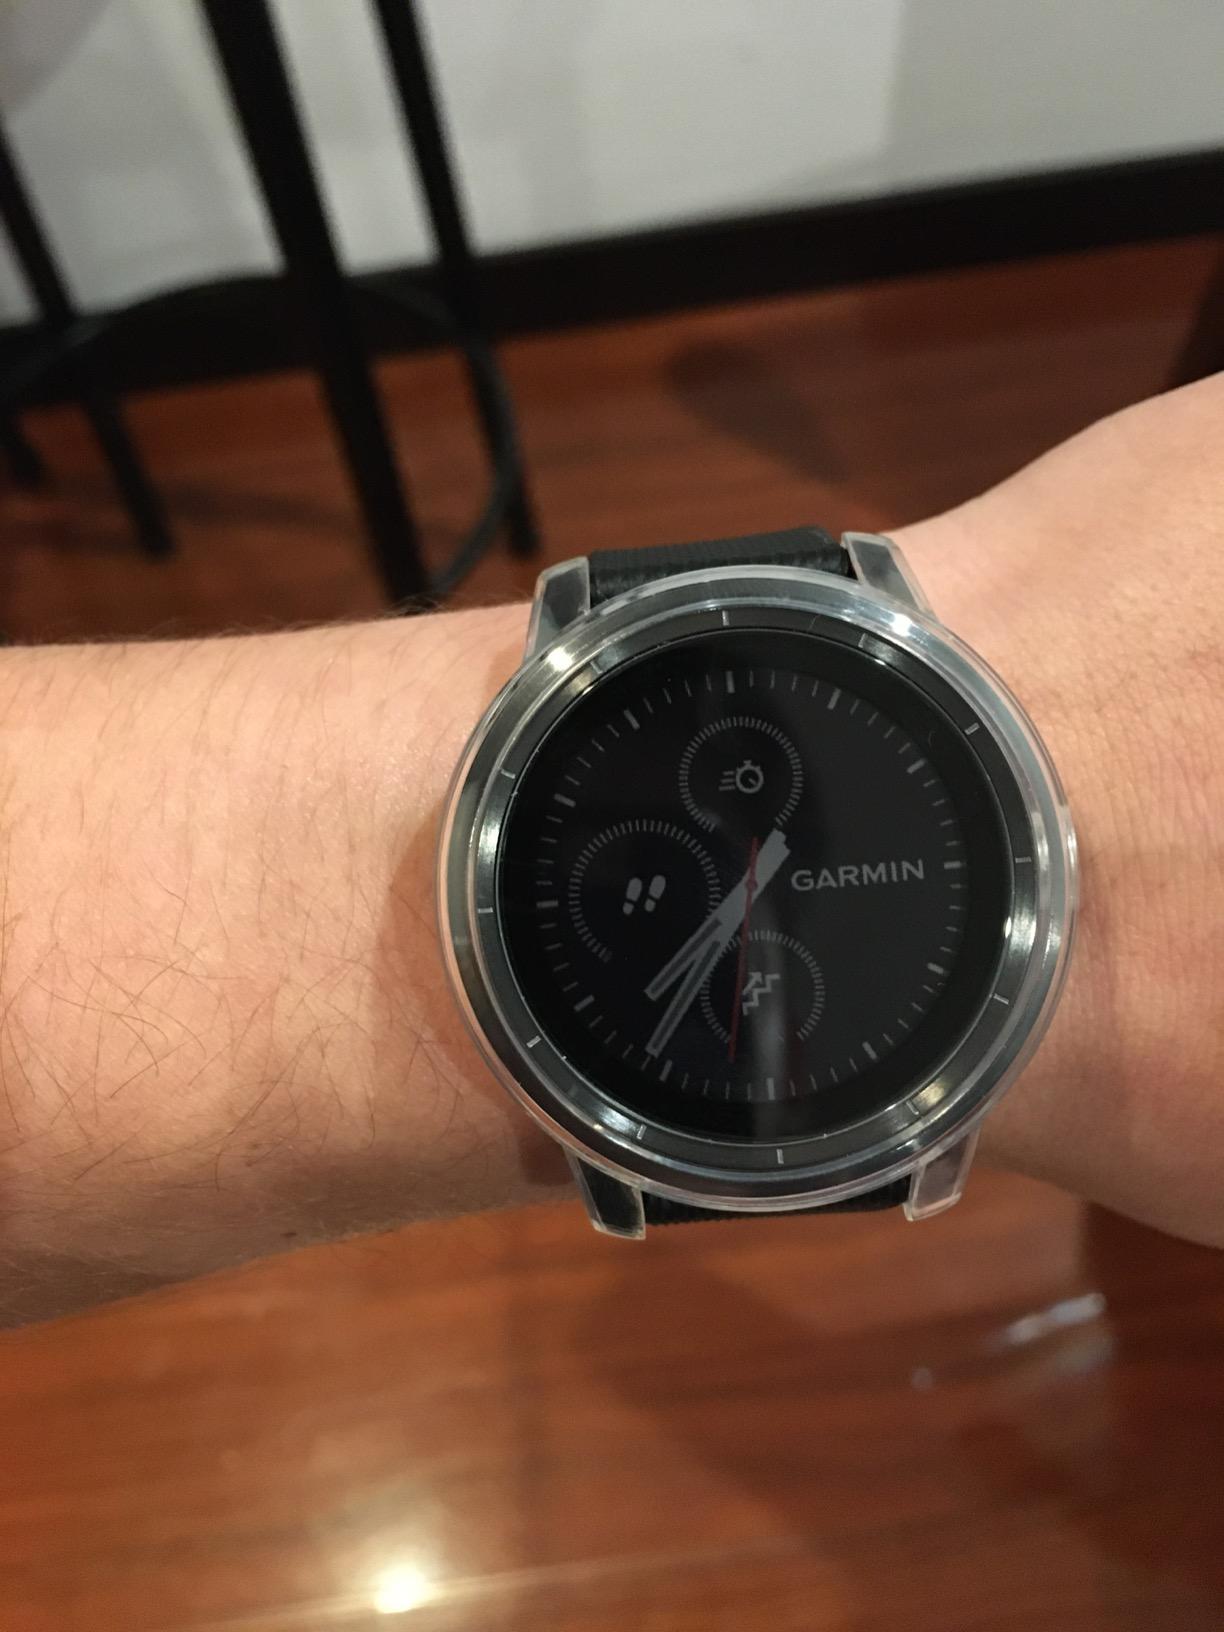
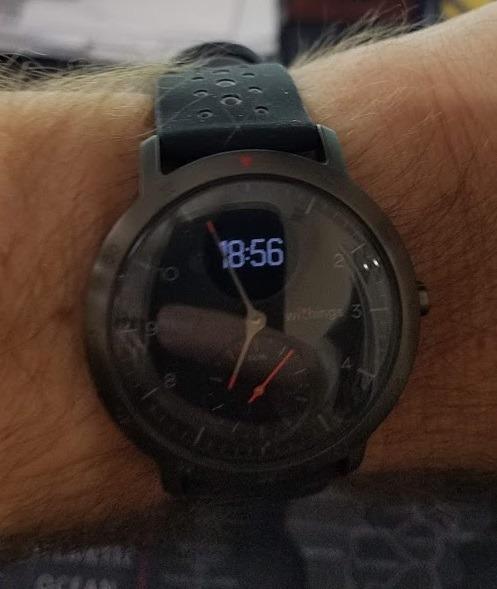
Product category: smartwatch
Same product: no